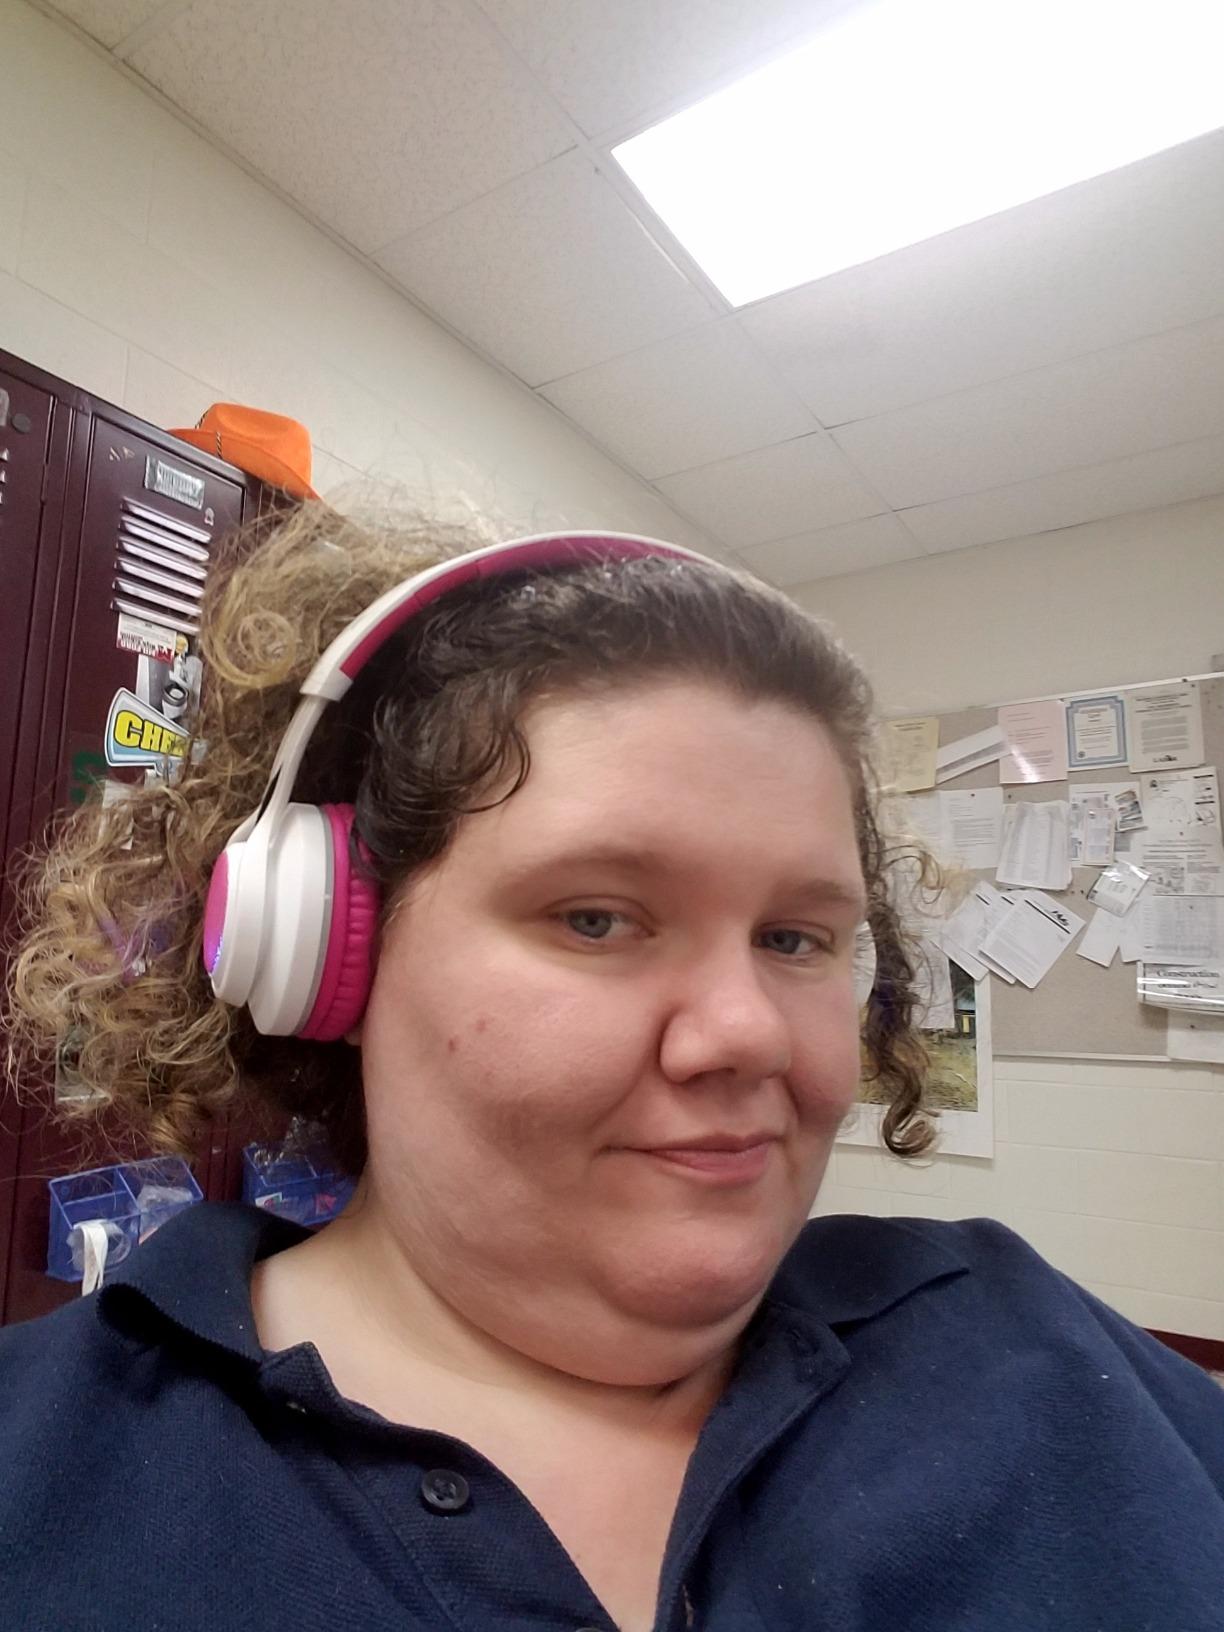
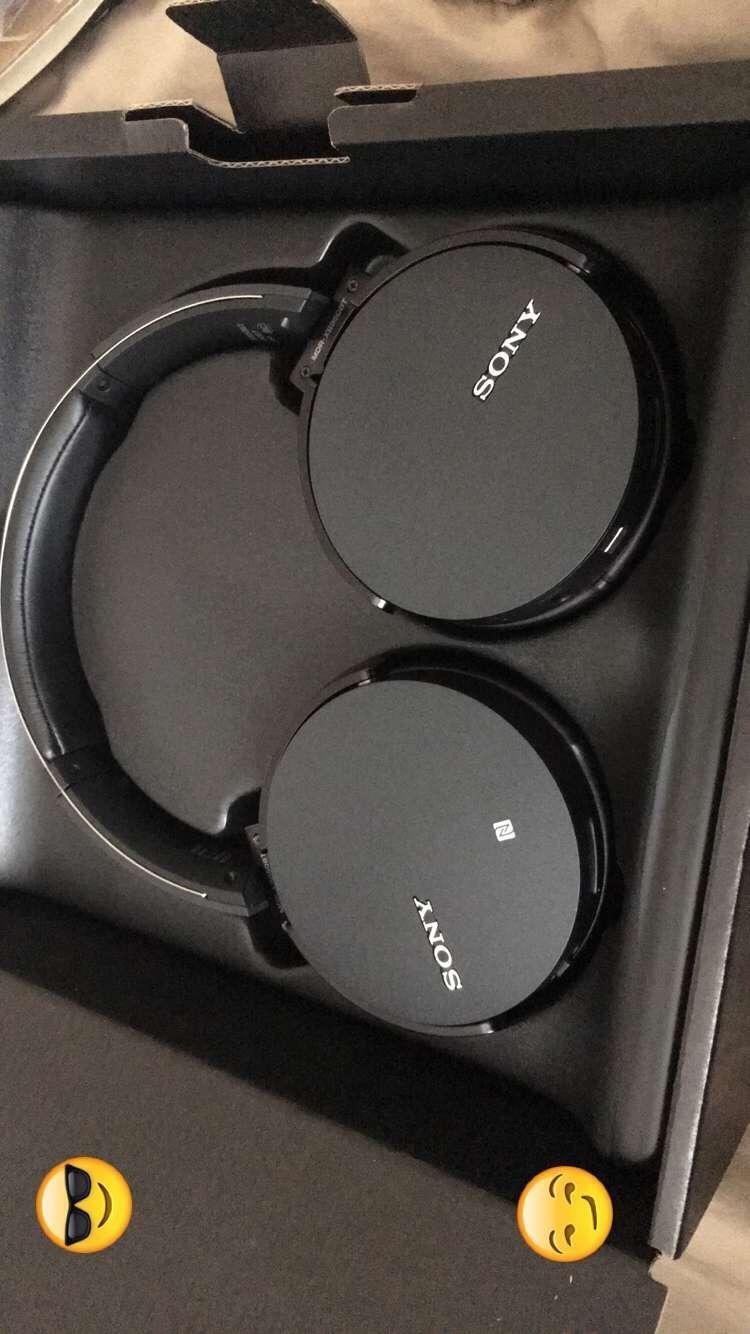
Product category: headphones
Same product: no